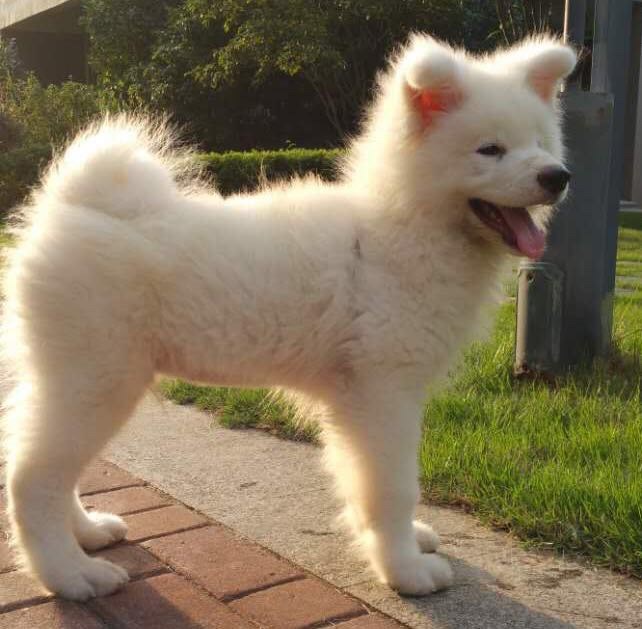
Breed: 2192-n000088-Samoyed